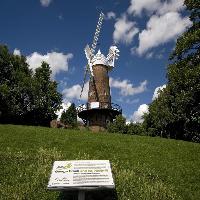
Weather: sun or clear